Nintendo thumb

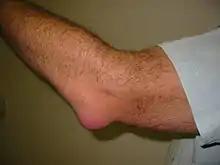
Bursitis in elbow is a common Wii related injury.

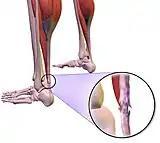
Ruptured Achilles tendon

Although the interaction is virtual, the injuries are very real and resemble injuries seen in real-life sports ranging from head to toe. A neck-related injury was first reported in 2009 when a 38-year-old man swung his remote control forcefully enough to send him to the emergency department. This injury required a minor surgery to address due to physical therapy being unable to address the individual's symptoms. Additionally, a 44-year-old woman needed surgery to recover from an unstable knee due to a prior anterior cruciate ligament (ACL) tear while playing Wii Sports that failed physical therapy recovery just 6 months prior.